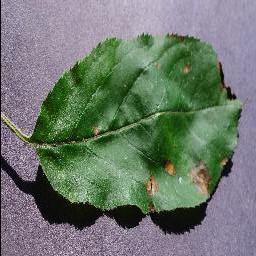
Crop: apple
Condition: black_rot